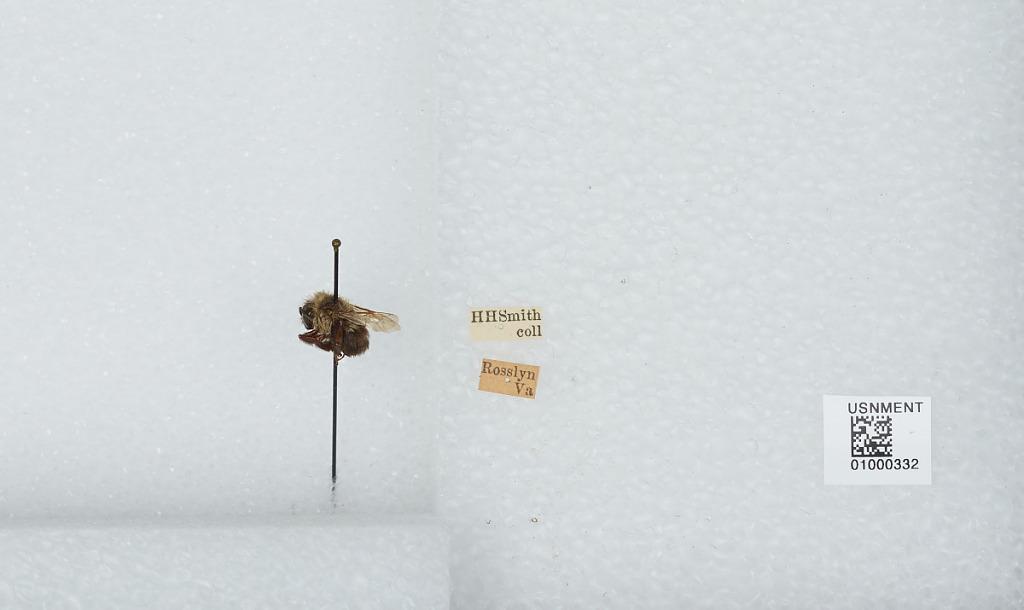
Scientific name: Bombus (Pyrobombus) impatiens Cresson
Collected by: H. Smith
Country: United States
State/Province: Virginia
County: Arlington
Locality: Rosslyn
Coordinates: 38.8968, -77.0725